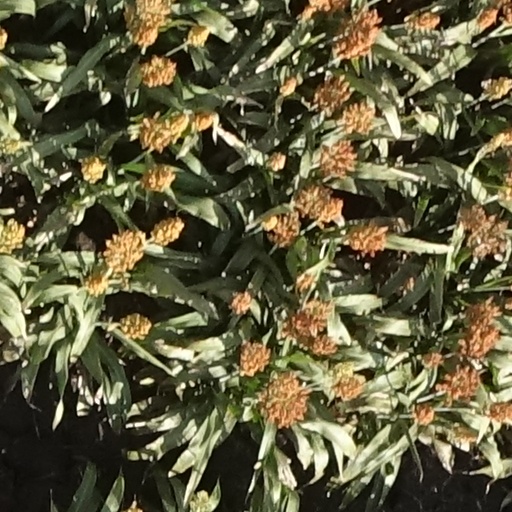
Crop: sorghum